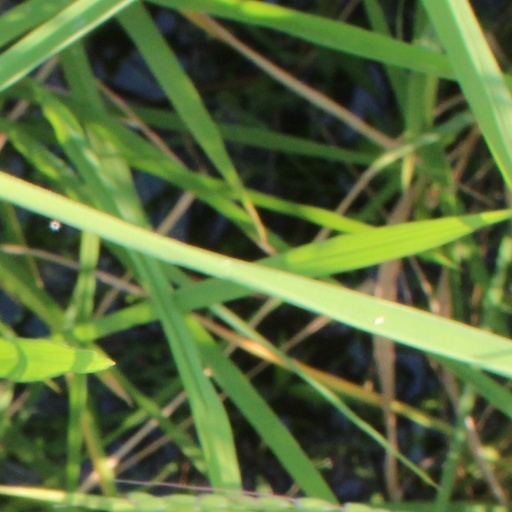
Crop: rice